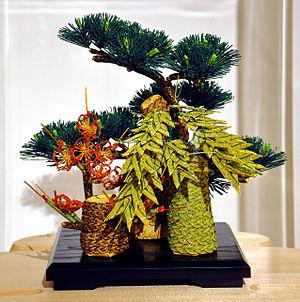
Le mizuhiki est un art japonais de création de volumes à base de cordelettes de papier tressé, aujourd'hui souvent remplacé par des tuyaux en polyester, comme le scoubidou. Il reprend l'art traditionnel des nœuds chinois mais l'adapte également à la représentation d'œuvres figuratives ou bien à la création de peintures.